Kaloyan of Bulgaria

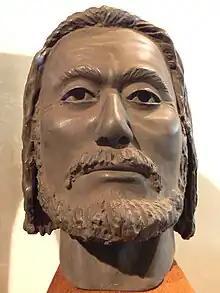
Facial reconstruction based on the skull found near Holy Forty Martyrs Church. The identification of the skull is disputed.

Based on the skull found in the same grave and associated with Kaloyan, anthropologist Jordan Jordanov reconstructed Kaloyan's face.